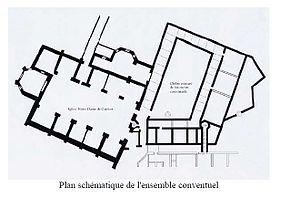
Arles (Bouches-du-Rhône_France), église et couvent des Dominicains ou Frères Prêcheurs, quai Marx Dormoy, plan d'ensemble.
L'église des Dominicains d'Arles est une ancienne église de style gothique construite à la fin du XVᵉ siècle et aujourd'hui désaffectée.